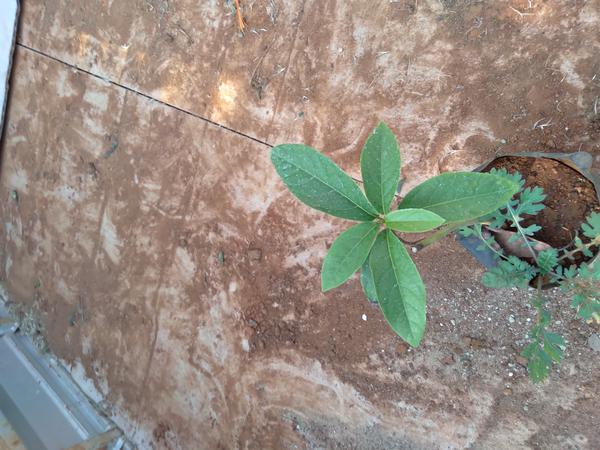
Plant: Mango